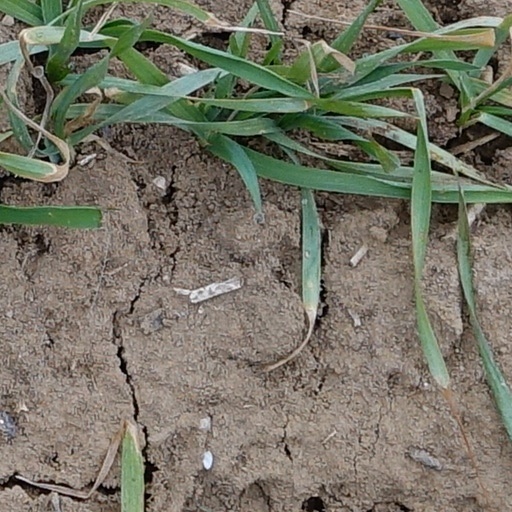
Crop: wheat